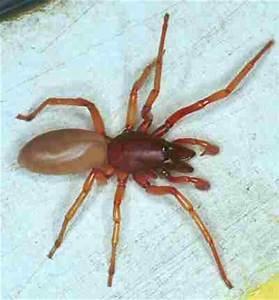
spider